Question: Please indicate a possible affordance area of swing_baseball_bat that can be used for holding
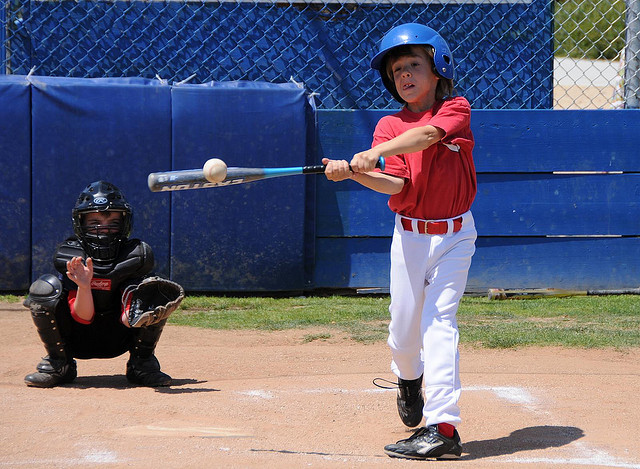
Answer: [298.5, 148, 394.528, 185]